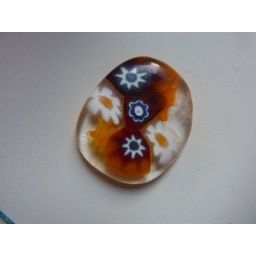
Gemaakt door Lidia, ze heeft sinds kort een Hotpot na het volgen van een workshop in ons Atelier